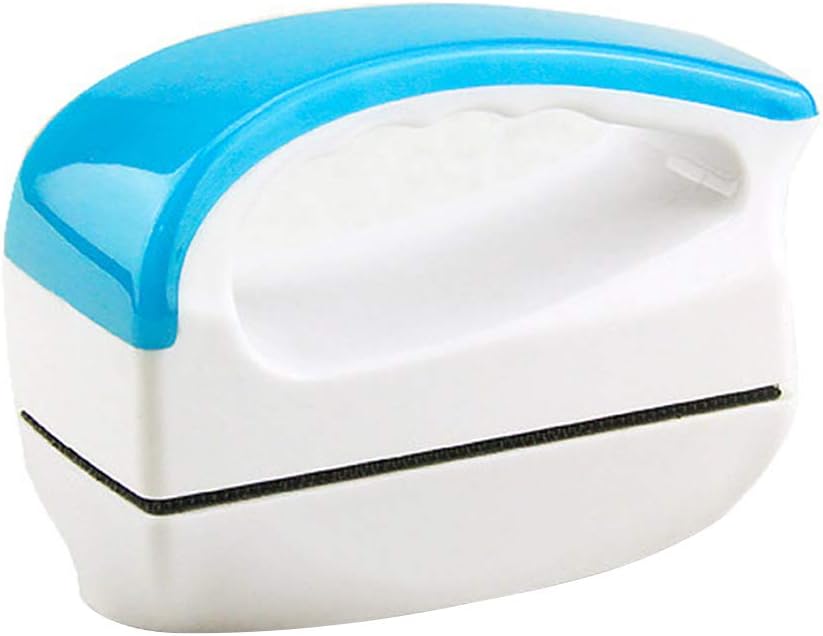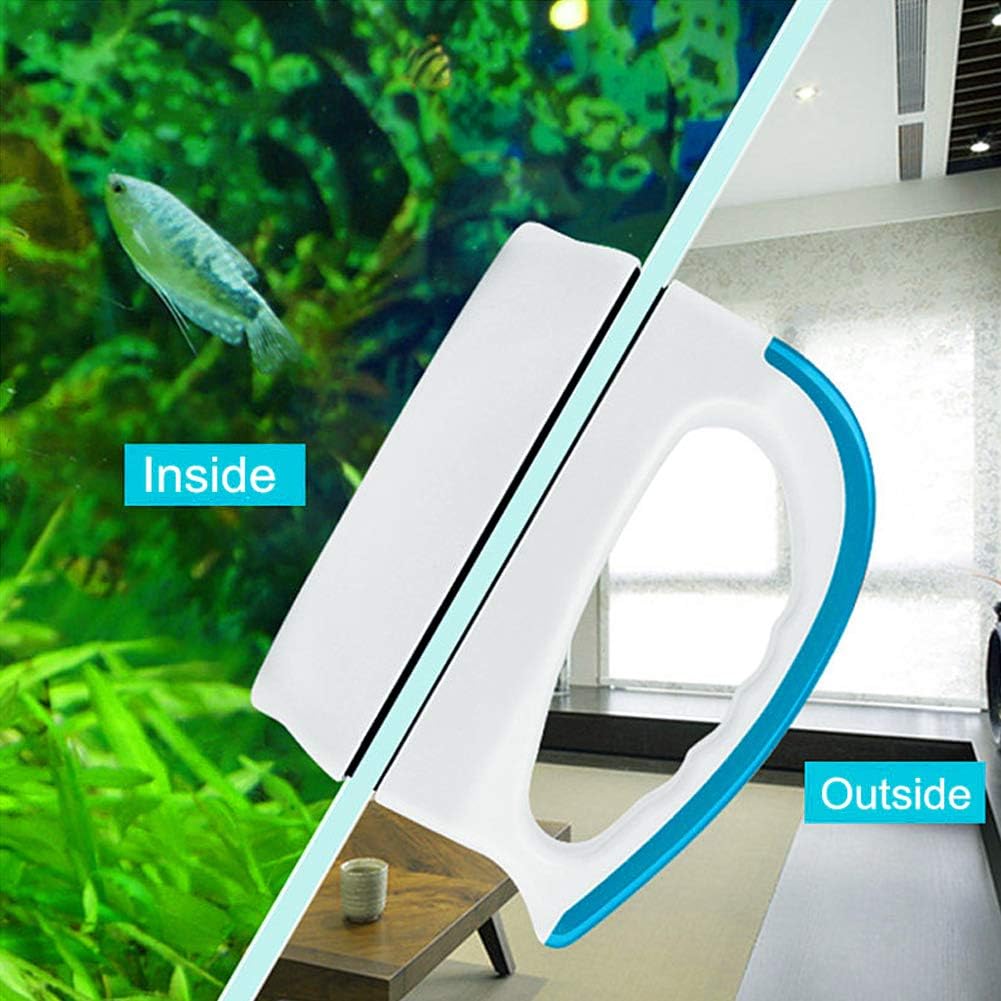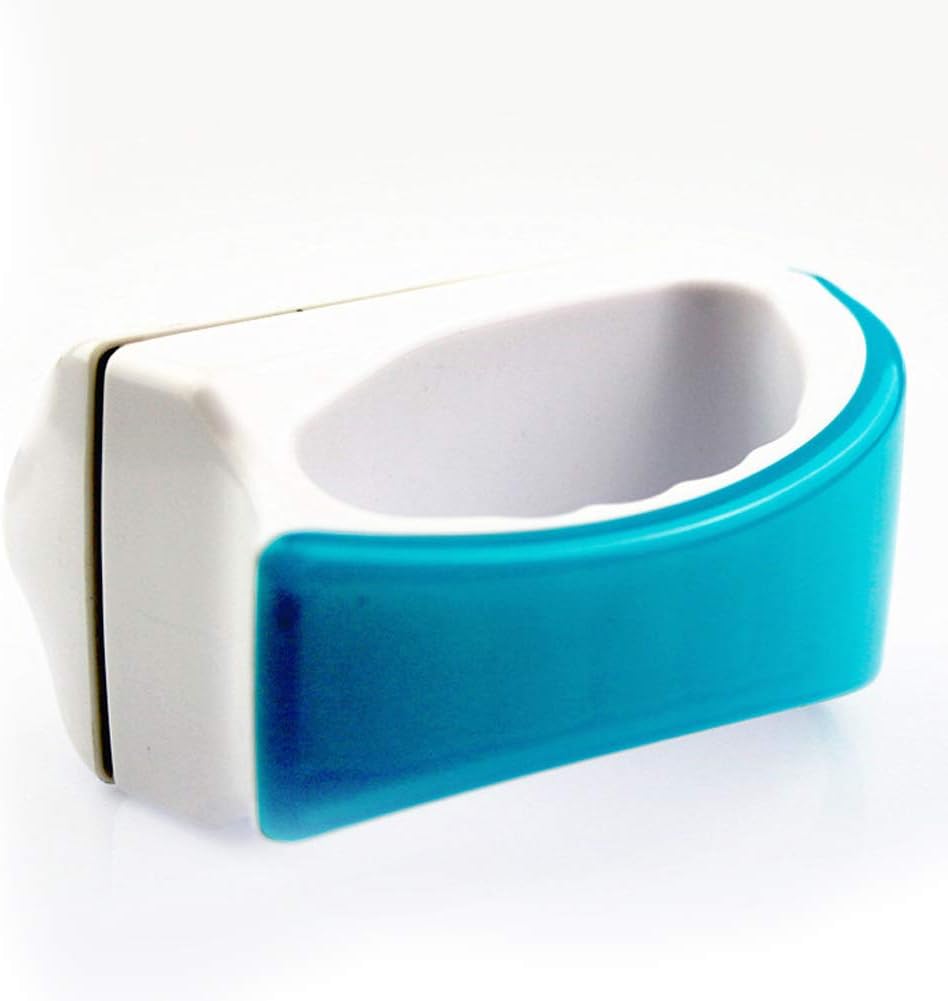
hbz11hl Magnetic Aquarium Fish Tank Cleaner, Fish Tank Glass Cleaner, Algae Scraper Floating Clean Brush with Handle Design L
Category: Amazon Home
Specifications: Good absorb ability and powerful magnetic attraction. As you move the outer magnet, the inside magnet follows, hence cleans the glass suitable for use with varying glass thickness. The streamline design is so artistic and pleasing to the eye. Floating design avoids lost magnets on the bottom of your aquarium and makes it convenient for use. Non slip griped handle for improved cleaning action. Super strong magnets for use with varying glass thicknesses.    Item Name: Fish Tank Brush Material: Plastic Features: Streamline Handle, Floating Design, Magnetic, Anti-scratch S Size: 7.5cm x 6cm x 4cm/2.96" x 2.36" x 1.6" (Approx.) L Size: 11.5cm x 8.5cm x 6cm/4.5" x 3.3" x 2.36" (Approx.)   Notes: Due to the light and screen setting difference, the item's color may be slightly different from the pictures. Please allow slight dimension difference due to different manual measurement.   Package Includes: 1 x Fish Tank Brush
Features: ★COMPACT: magnet aquarium cleaner can handle for glass, compact and ideal for medium glass, like freshwater/saltwater tanks, grass tanks | ★FLOATING: Revolutionary magnetic cleaner features floating function, easy to be guided around corners without sinking, no worry of sinking to the bottom of fish tank | ★HANDGRIP DESIGN: algae scrubber features unique handle design, convenient to use, user-friendly design makes people feel relaxed and comfortable when using it. | ★STRONG MAGNETIC: Powerful magnetic forces control the inside cleaning brush to follow the outside handle. Wipe the outside, the inside is cleaned | ★NOTE: Please choose by the thickness of your fish tank glass and not put the cleaner into seawater for a long time to avoid being corroded when not in use